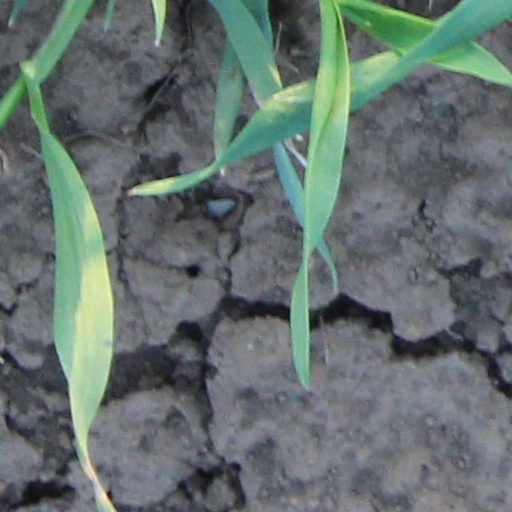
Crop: wheat